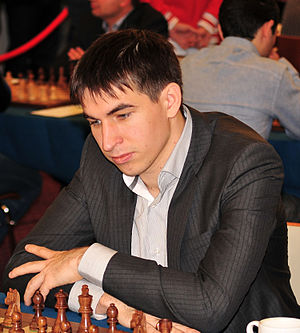
Kandidatturneringen 2014
Kandidatturneringen 2014 var en skakturnering som havde til formål at bestemme udfordreren i VM-kampen 2014 mod den regerende verdensmester Magnus Carlsen. Turneringen blev spillet i i Khanty-Mansijsk, Rusland i perioden 13. - 31. marts 2014.